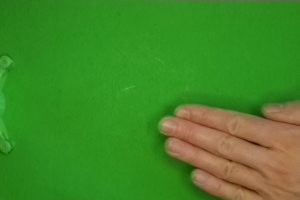
Label: paper